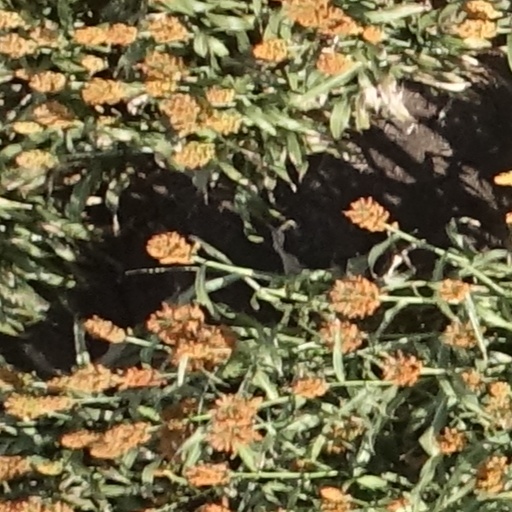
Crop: sorghum